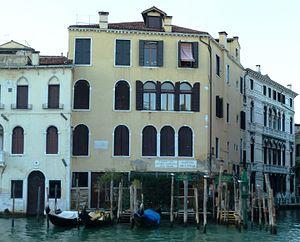
Pal marcello dei leoni destra gran canal